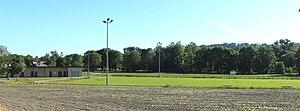
Stade de football de Montgaillard (Hautes-Pyrénées)
Montgaillard est une commune française située dans le département des Hautes-Pyrénées, en région Occitanie.